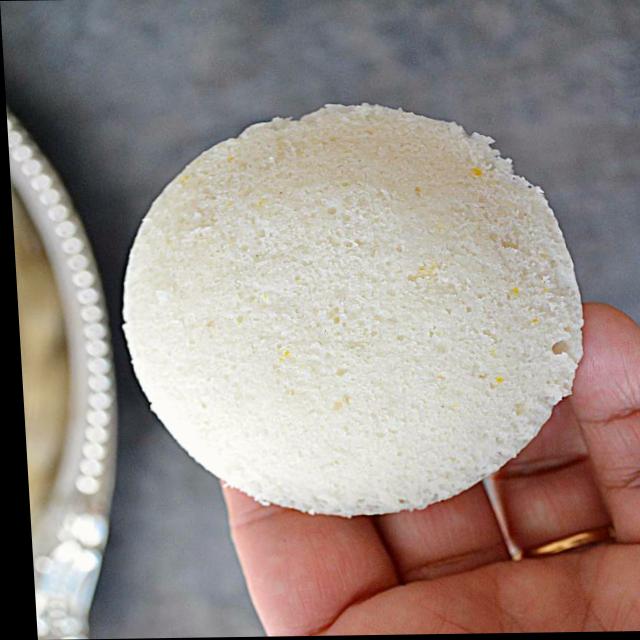
Dish: idli